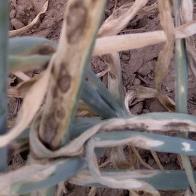
Crop: Onion
Condition: alternaria-d